Sternfeld (crater)

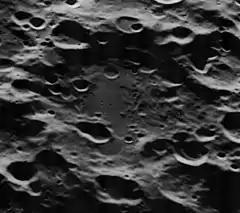
Oblique Lunar Orbiter 5 image

Sternfeld is a lunar impact crater on the far side of the Moon. It lies to the south-southwest of the crater Paschen, and to the east-southeast of the smaller Lodygin.